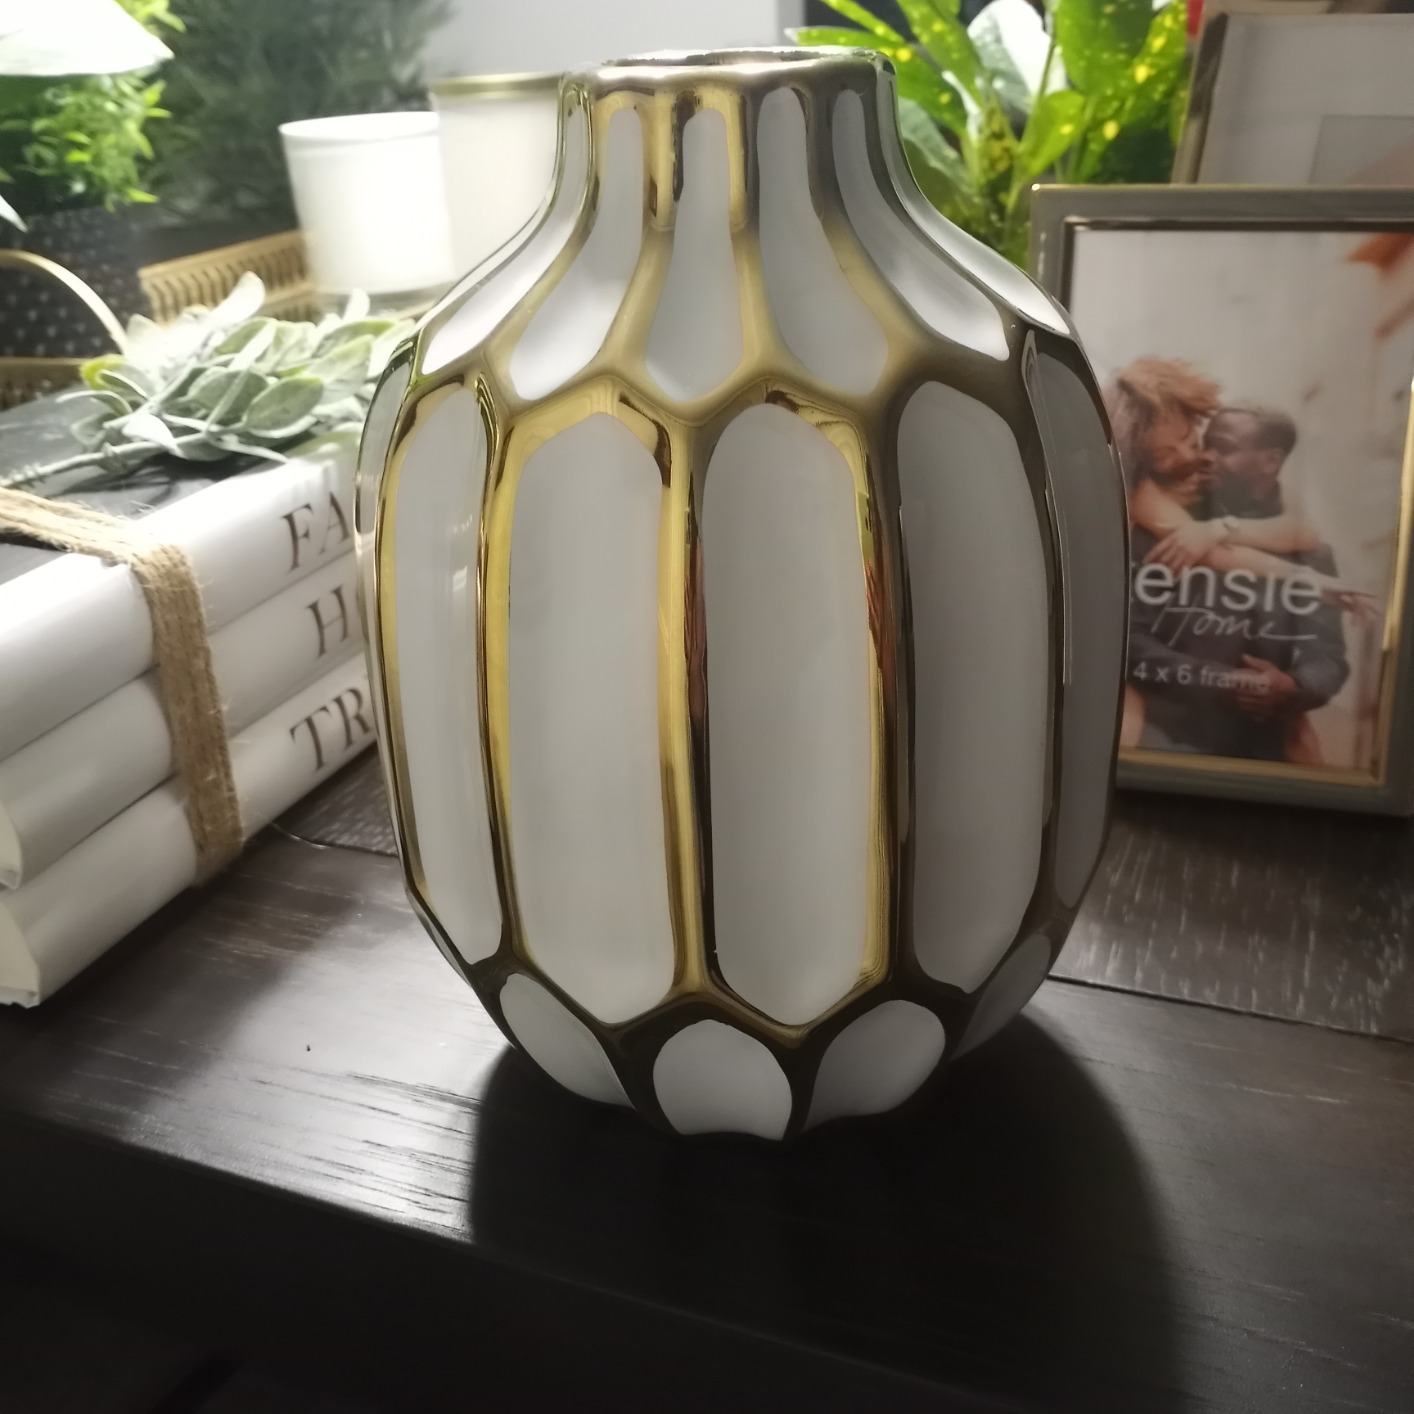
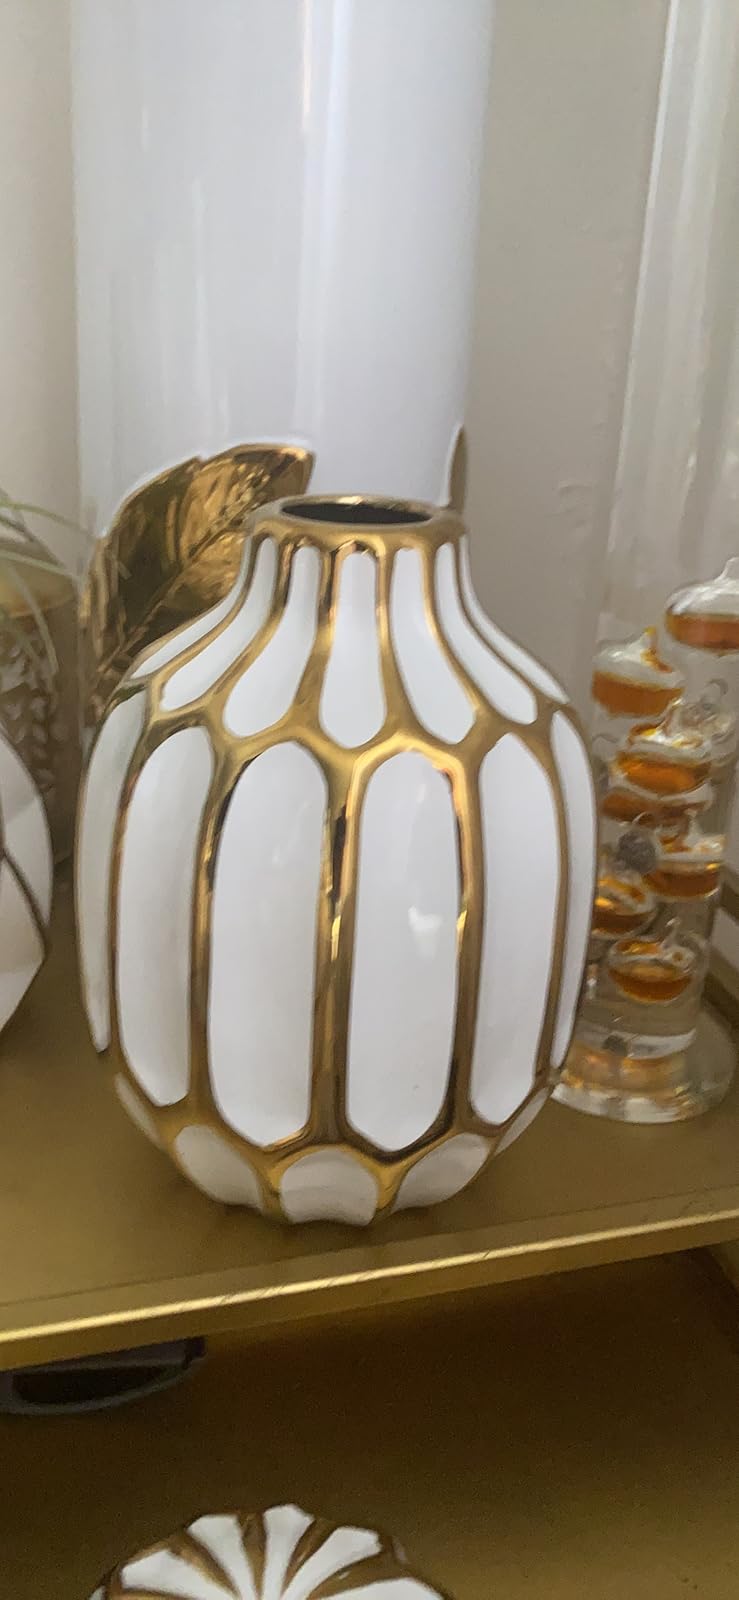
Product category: vase
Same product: yes